Burnley F.C. in European football

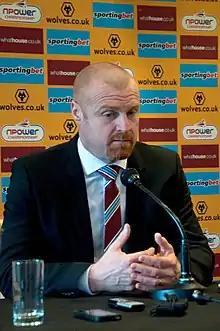
A football manager is sitting behind a microphone, while his hands are cupped

Burnley had to wait more than 50 years for their third appearance in a major European football competition. During that period, the club played in all four professional divisions and only avoided relegation to the non-League fifth-tier Football Conference on the last matchday in 1986–87. The team finished in seventh position in the 2017–18 Premier League, which ensured qualification for the 2018–19 UEFA Europa League second qualifying round.